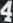
Number: 4